Wignacourt Aqueduct

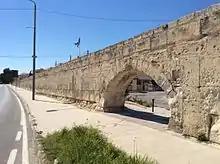
Lone arch at Balzan

In 1566, the capital city of Valletta was founded on the Sciberras Peninsula, which did not have a good water supply. Rainwater collected within the city was not enough to meet the needs of its population. Water had to be carted from springs to the city, but this became difficult by the end of the 16th century, when the city had become the largest settlement in Malta. At the time, there were also fears of an Ottoman attack on Malta, so a steady water supply to the capital was a priority for the military authorities in case of a siege.